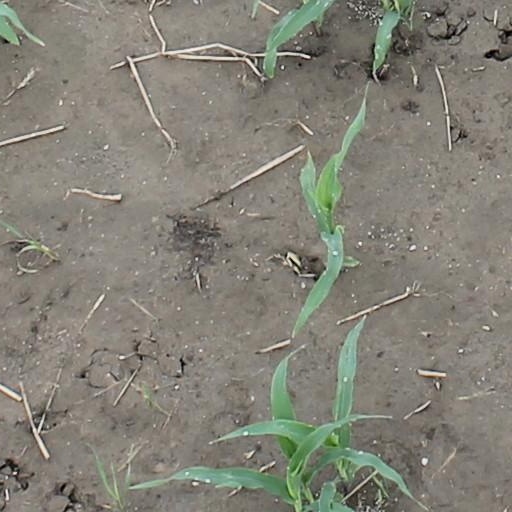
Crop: maize; corn